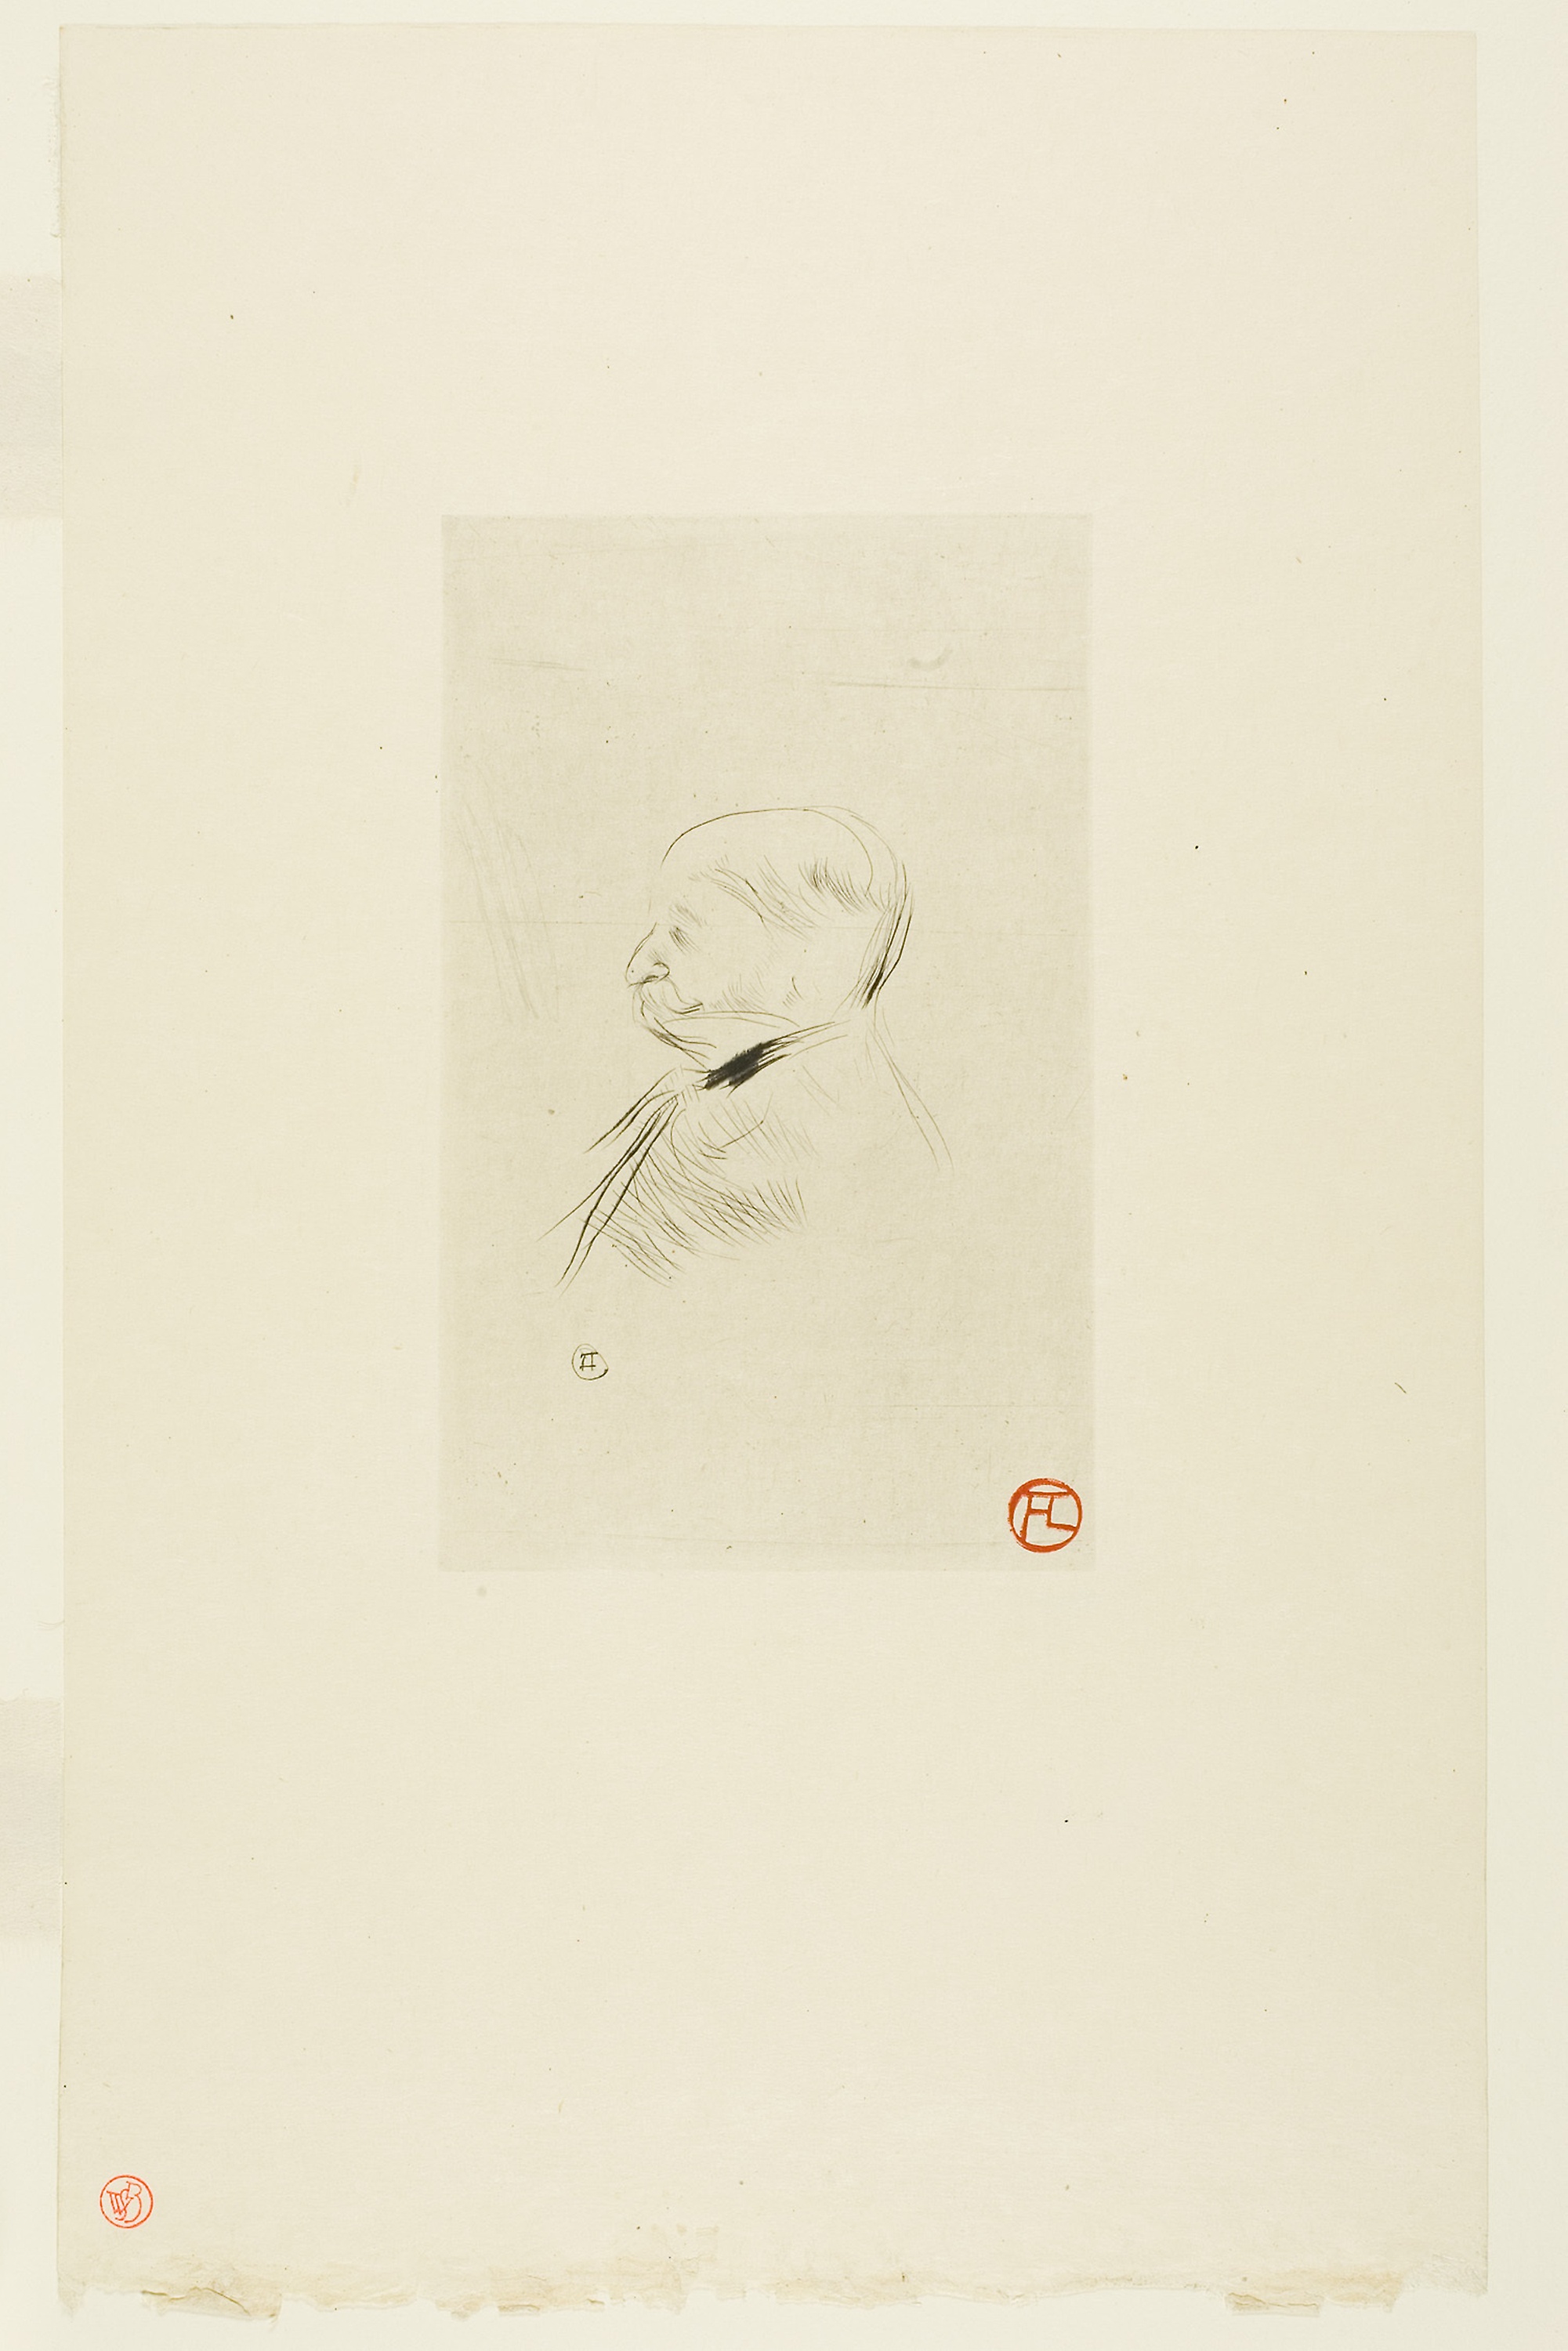
drawing, artwork, paper, font, art